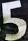
Number: 5